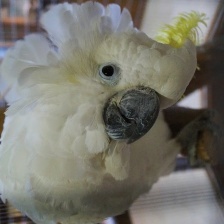
Species: COCKATOO
Scientific name: CACATUIDAE
ImageNet parent category: sulphur-crested_cockatoo